Heard 'Em Say

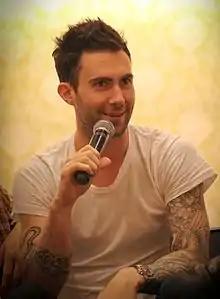
Levine garnered acclaim from multiple commentators for his performance on the chorus.

Steve Jones from "USA Today" highlighted how Levine's "smooth tenor" punctuates the introspective song. Sean Fennessey, for "Pitchfork", remarked that the track "might be the most bandied about joint" on the album due to Levine's presence, though mentioned he "sounds great". Fennessey affirmed that while he is off-key and "blue-eyed selling his soul", Levine's "syrupy pop works" like the majority of the album's risks. Jozen Cummings of "PopMatters" summarized the song by saying the "sweet piano chords and Levine's gentle cooing" make it "probably the best hip-hop lullaby" since Slick Rick's "Children's Story" (1989). Ross Bonaime from "Paste" asserted that Levine's contribution to "Heard 'Em Say" might be one of the best things the singer has ever done, while calling the song "a soothing lullaby with some bite". "Stereogum"s Michael Nelson was impressed by the "beautiful and understated opener" managing "to wring actual human emotion" out of the "hit-making robot" Levine. For "Slate", Ben Mathis-Lilley affirmed that the singer "has an indisputably fantastic voice for the wistful soul of 'Heard 'Em Say'". "Slant Magazine" reviewer Vadim Rizov saw "Heard 'Em Say" as a "vulnerable song" that redeemed Maroon 5. Eric Henderson from the same publication likened Levine's delicate delivery of the chorus to a "butterfly singing". "Rolling Stone" senior writer Brian Hiatt positively compared his performance to the work of Stevie Wonder. Cat Warner from Capital Xtra complimented the usage of his polished vocals and implored listeners: "Turn this up loud."